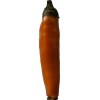
Label: pepper